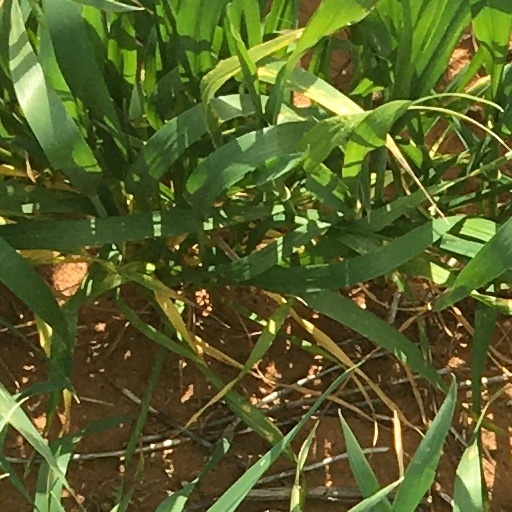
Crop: wheat